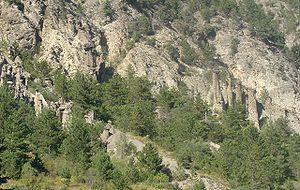
Une vue des ""demoiselles coiffées"" sur le flanc de la montagne qui domine Remollon côté nord."
Remollon est une commune française située dans le département des Hautes-Alpes en région Provence-Alpes-Côte d'Azur.